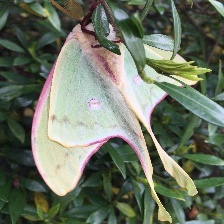
Species: LUNA MOTH